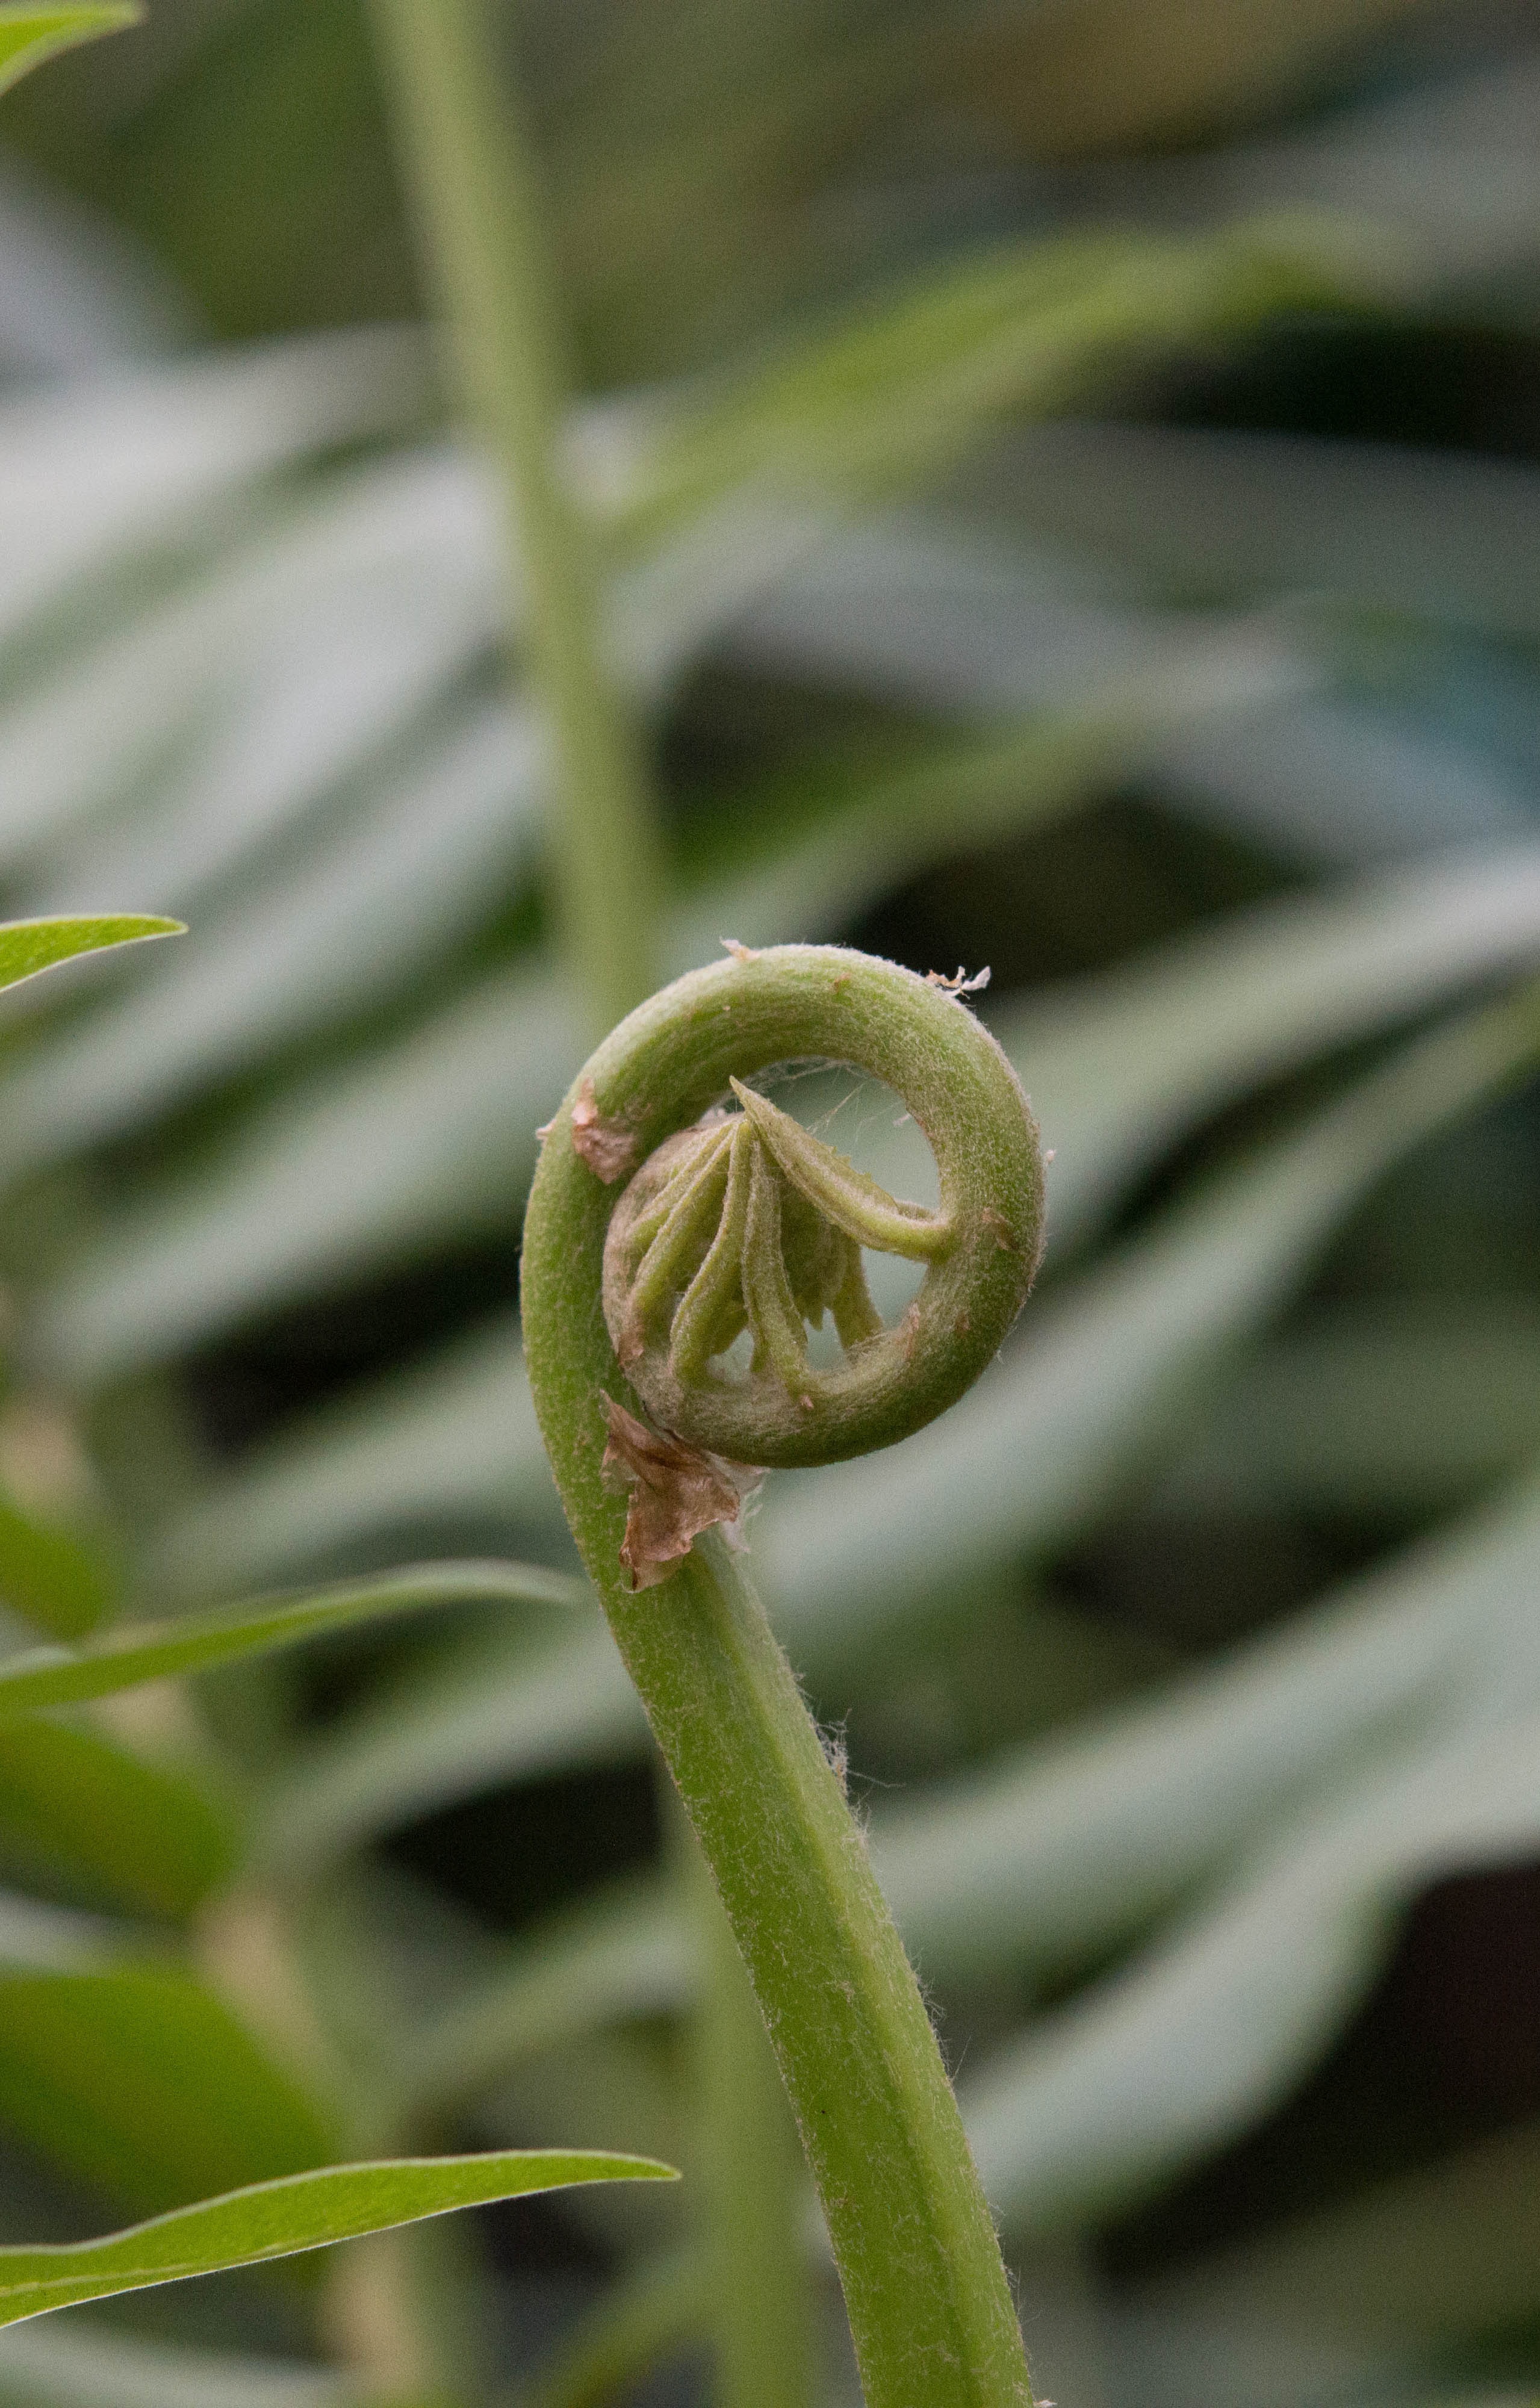
nature, plant, photography, leaf, spiral, flower, spring, green, produce, botany, flora, fern, wildflower, close up, bud, macro photography, flowering plant, plant stem, land plant